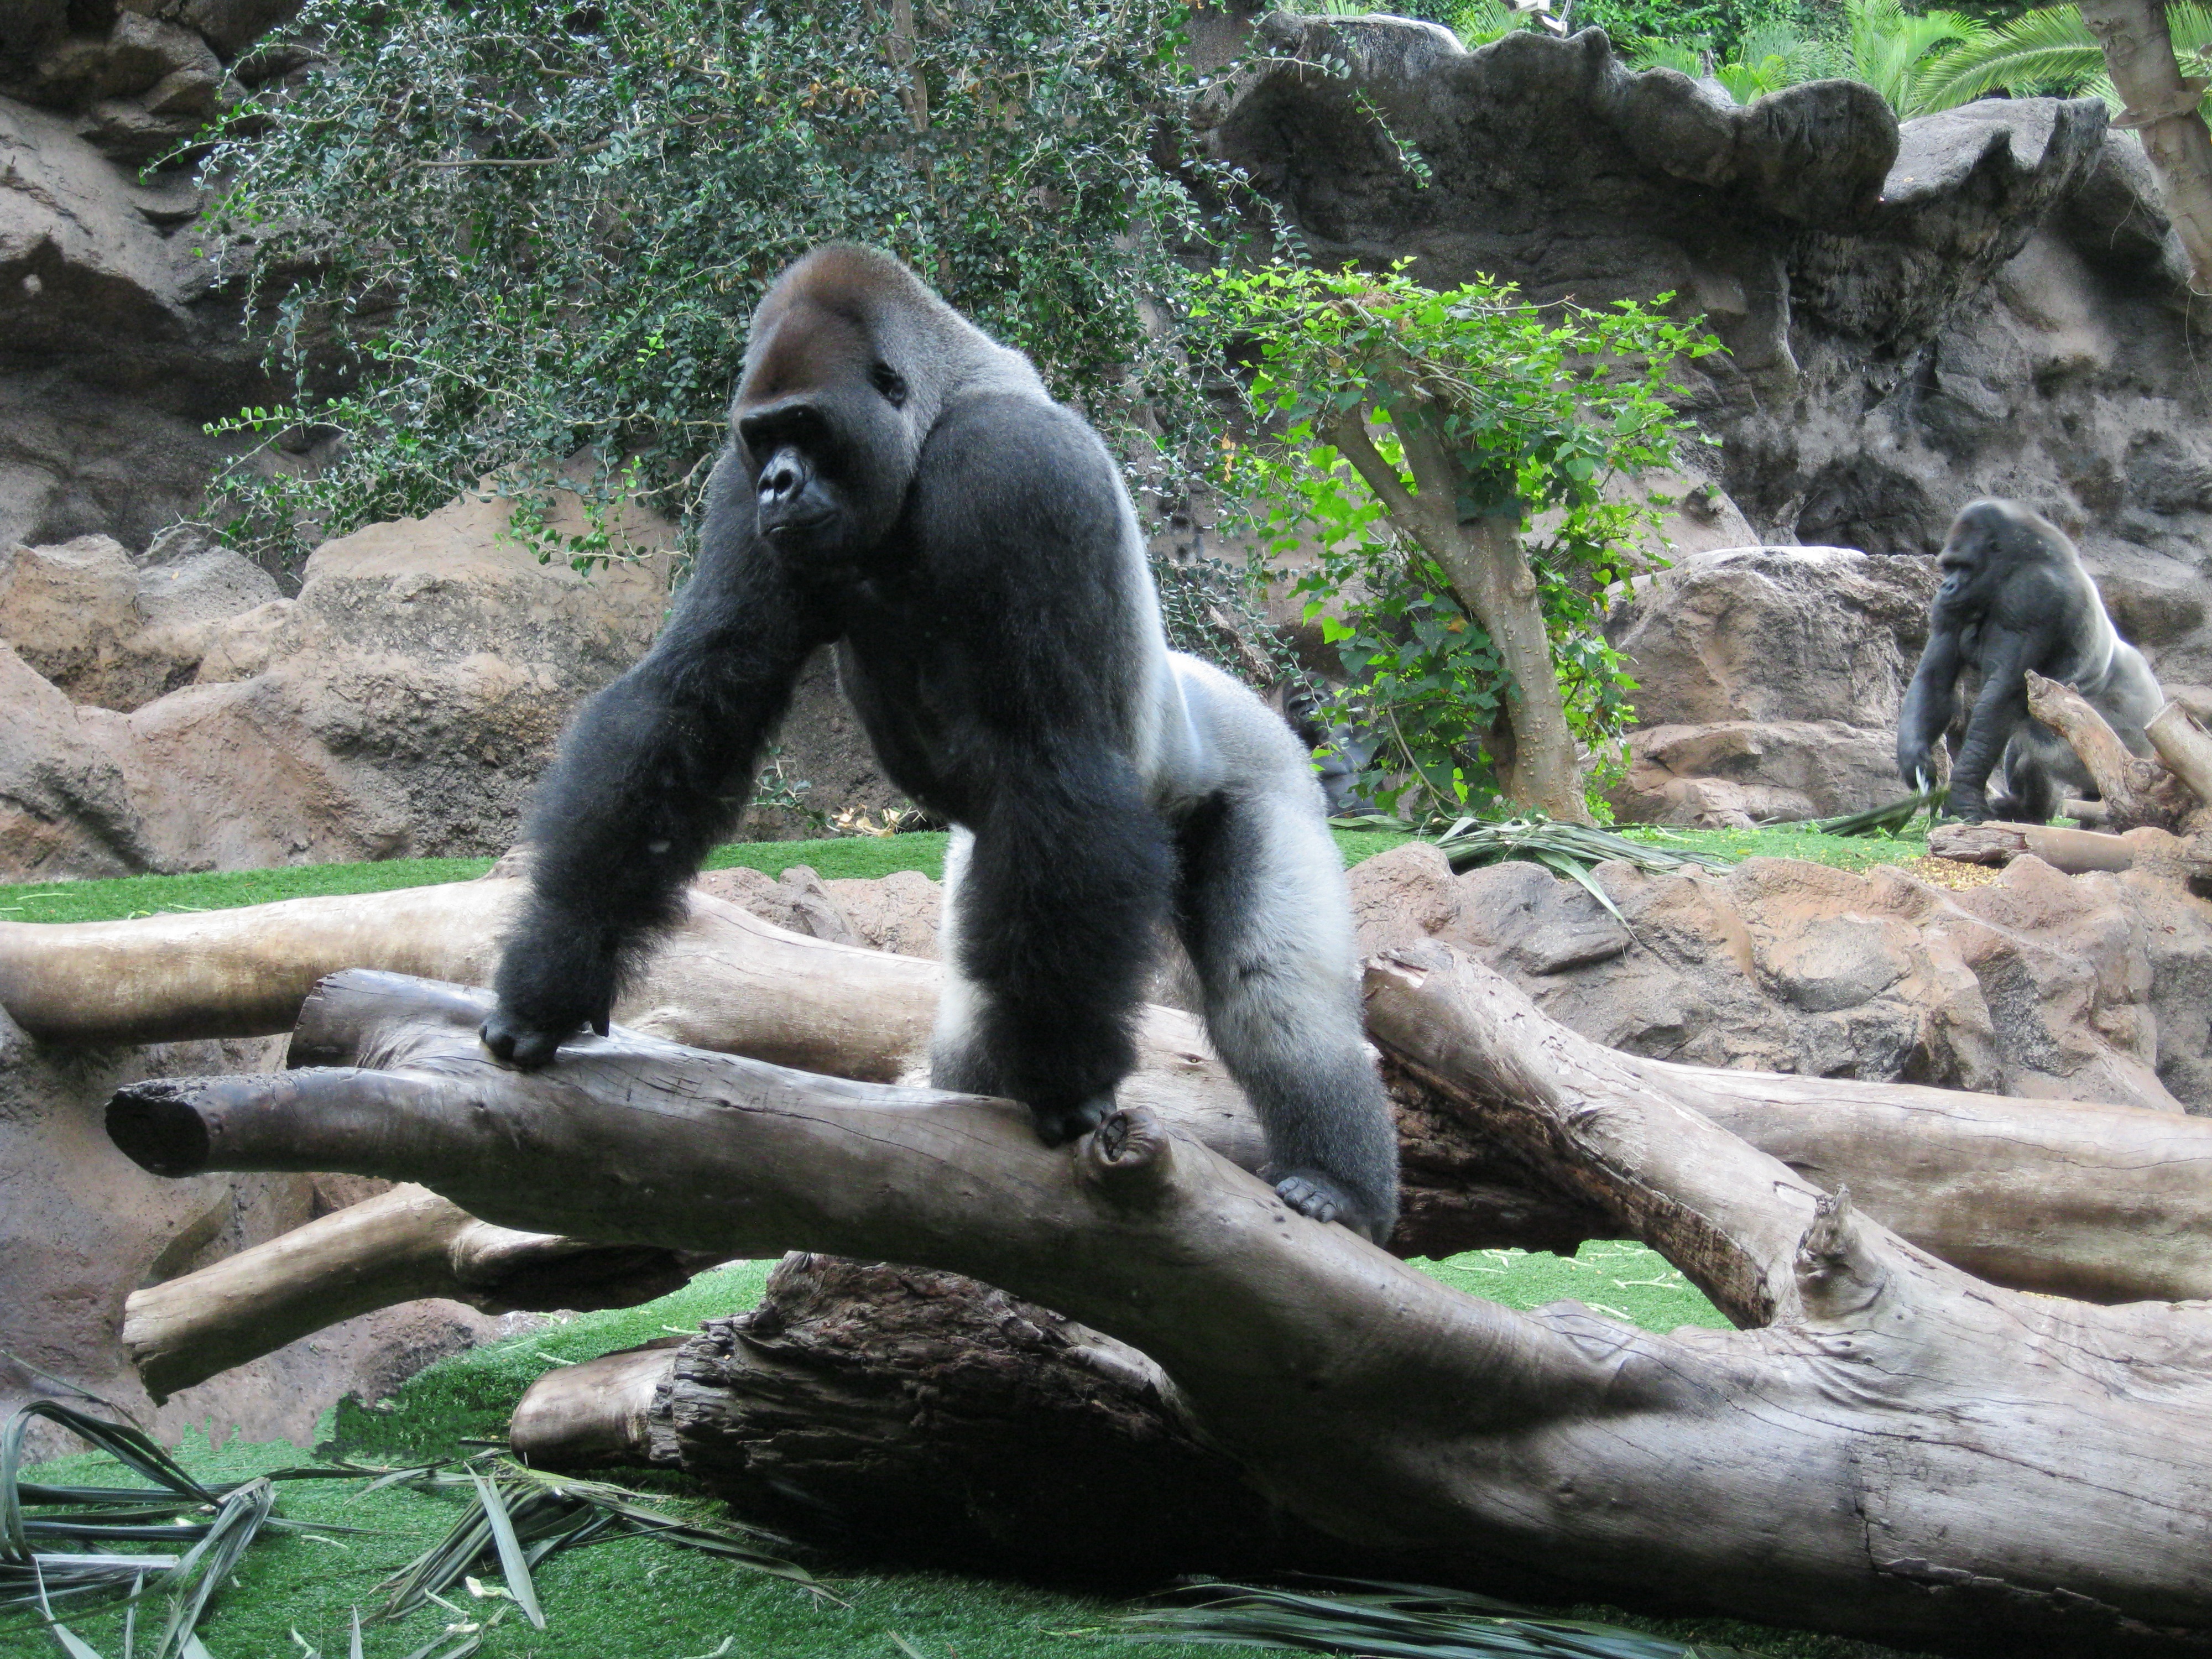
view, wildlife, zoo, jungle, mammal, fauna, primate, gorilla, ape, rainforest, grim, dominant, silverback, imposing, western gorilla, outdoor recreation, great ape